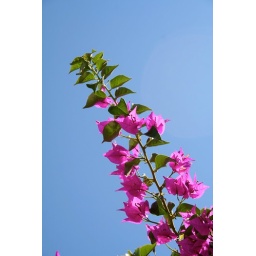
This was taken on holiday in Portugal against the same blue sky we saw every day for a fortnight.